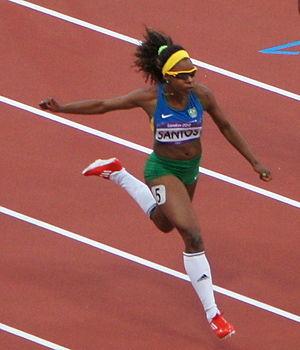
Rosângela Cristina Oliveira Santos est une athlète brésilienne, spécialiste du sprint.